USCGC Polar Star

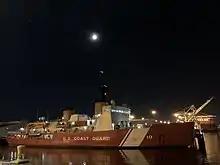
Moored Base Seattle

On Christmas 2020, "Polar Star" reached 72 degrees 11 minutes north, the farthest north any US government surface vessel has reached in the winter. The Arctic West Winter mission included travel in heavy ice in total darkness and joint exercises with Russian aircraft at the US Russian maritime boundary in the Bering Sea. During the deployment "Polar Star" made port calls in Dutch Harbor and Juneau, Alaska.